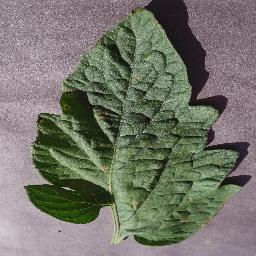
Label: Tomato___Target_Spot